Eco-Sensitive Zone

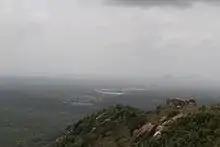

An ESZ could go up to 10 kilometres around a protected area as provided in the Wildlife Conservation Strategy, 2002.